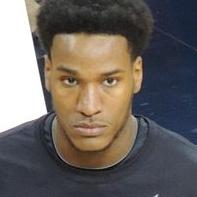
Age: 20